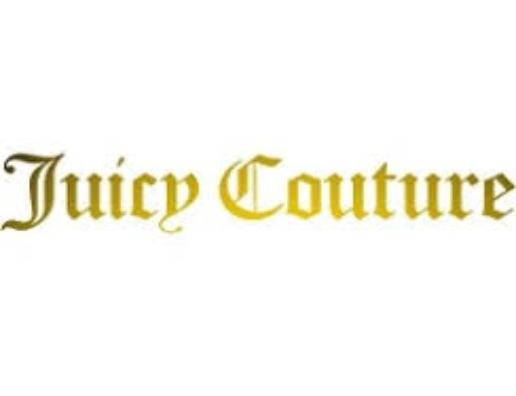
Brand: JUICY COUTURE
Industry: Necessities